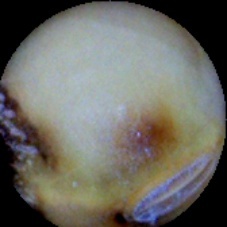
Label: Spotted